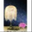
Label: lamp